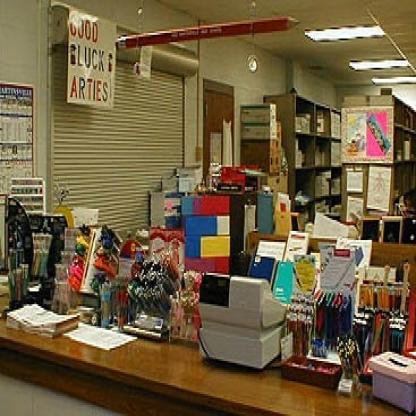
Scene: Indoor